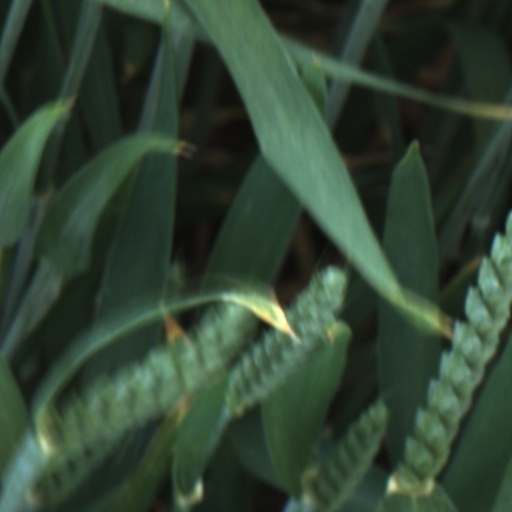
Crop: wheat